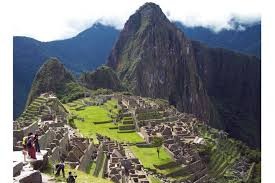
Landmark: Machu Picchu